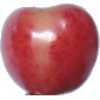
Label: Cherry Rainier 1